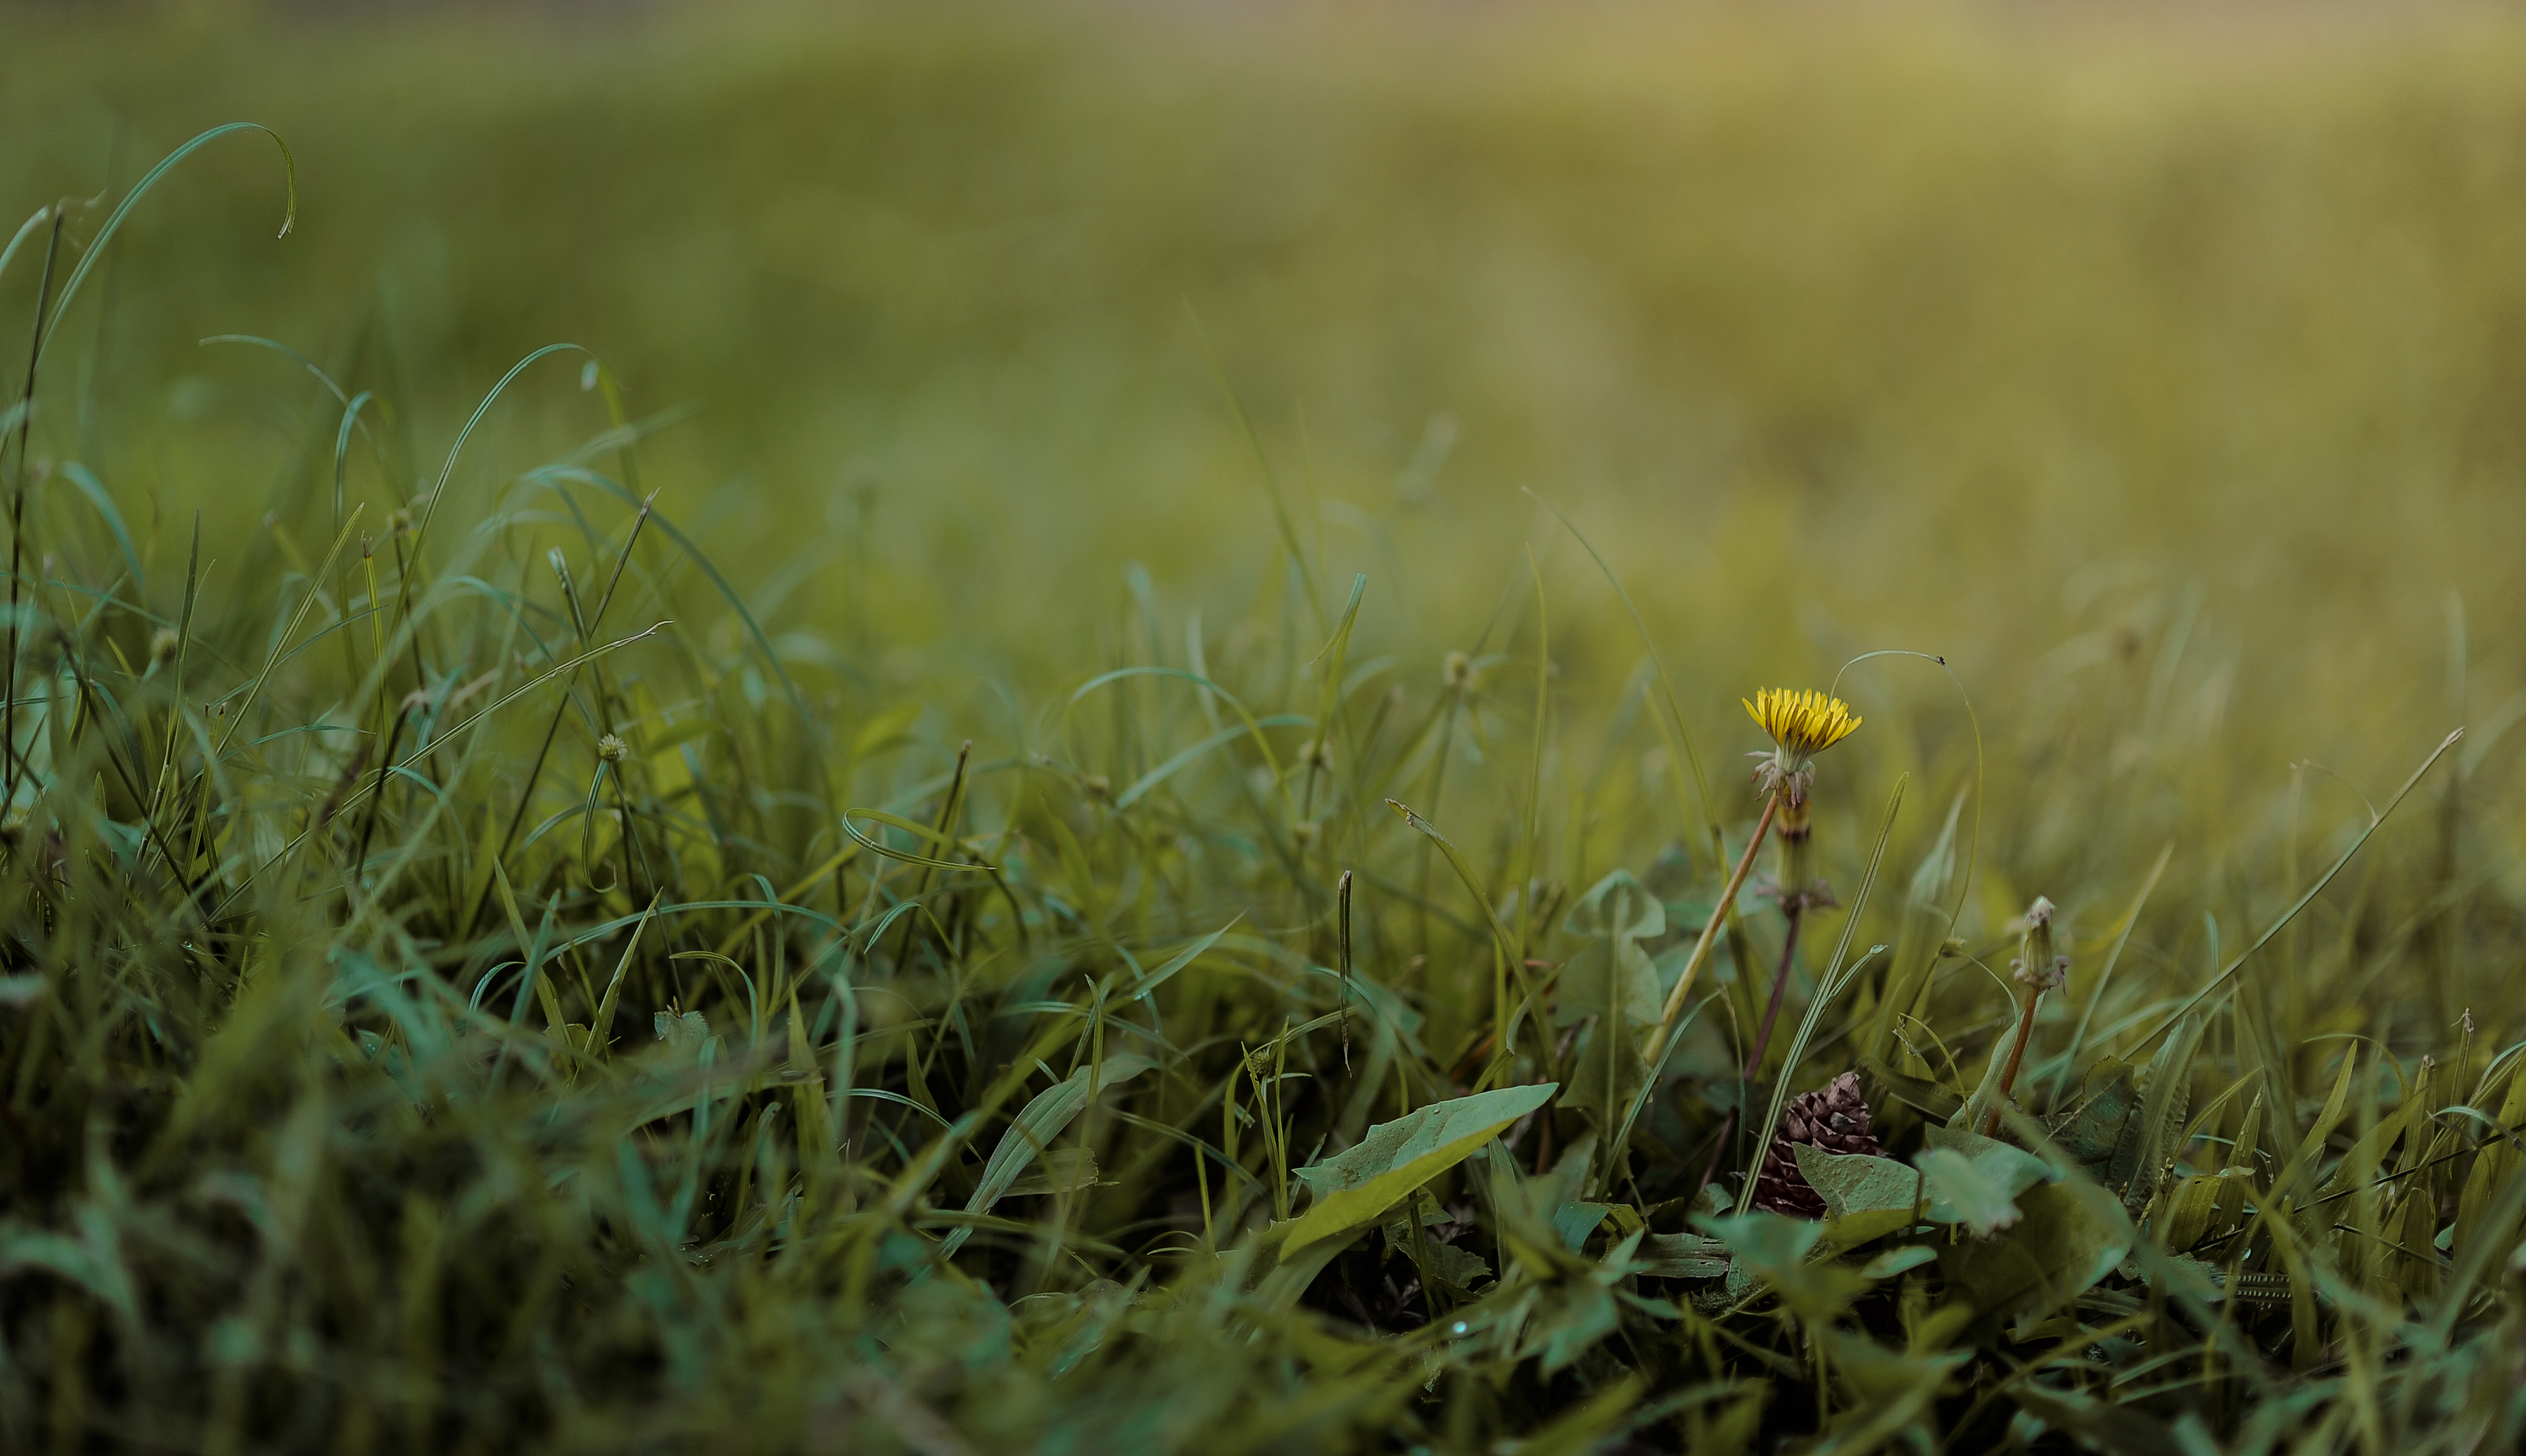
landscape, beautiful, natural, grass, ecosystem, grass family, grassland, field, prairie, crop, wildlife, plant, ecoregion, moisture, commodity, meadow, macro photography